Cary Fowler

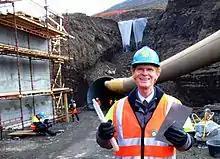
Cary Fowler in front of the Seed Vault being built on Spitsbergen, showing the kind of containers used for the seeds.

Fowler served as the Executive Director of the Global Crop Diversity Trust from 2005 to 2012. The trust's mandate is to ensure "the conservation and availability of crop diversity for food security worldwide." Fowler is known as the father of the Svalbard Global Seed Vault, which currently houses samples of more than one million distinct crop varieties. Former UN Secretary-General Ban Ki-moon described the vault as an “inspirational symbol of peace and food security for the entire humanity.”